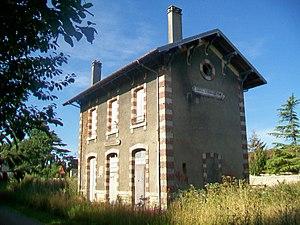
Le bâtiment-voyageurs depuis le nord-est.
La ligne de Gisors-Boisgeloup à Pacy-sur-Eure est une ancienne ligne de chemin de fer secondaire à voie normale de 56,1 km de longueur, située dans l'Eure et le Val-d'Oise. Elle permet en particulier de relier Gisors à Vernon et de desservir la basse vallée de l'Epte, frontière historique du Vexin français et du Vexin normand. Elle constitue la ligne 339 000 du réseau ferré national.
Château-sur-Epte est une commune française située dans le département de l'Eure, en région Normandie.